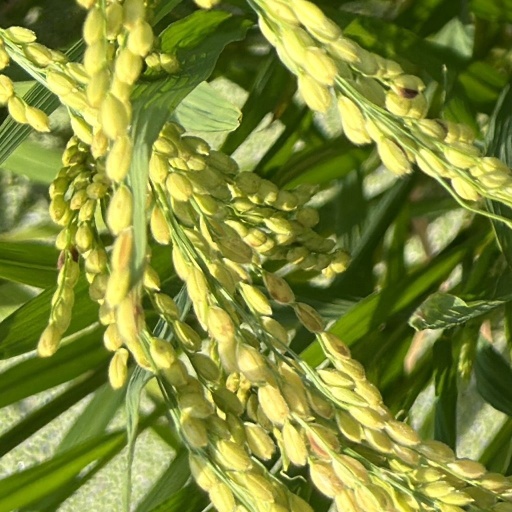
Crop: rice